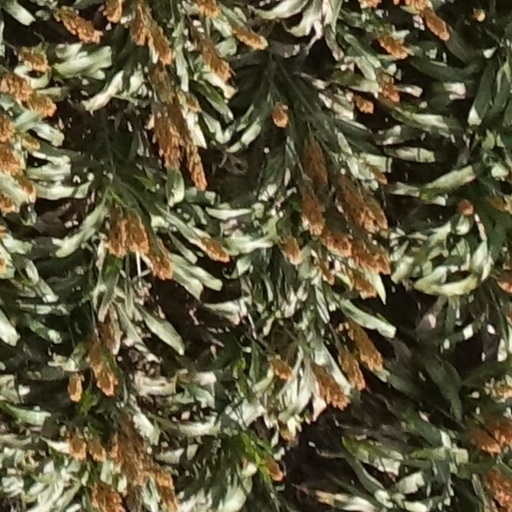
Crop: sorghum